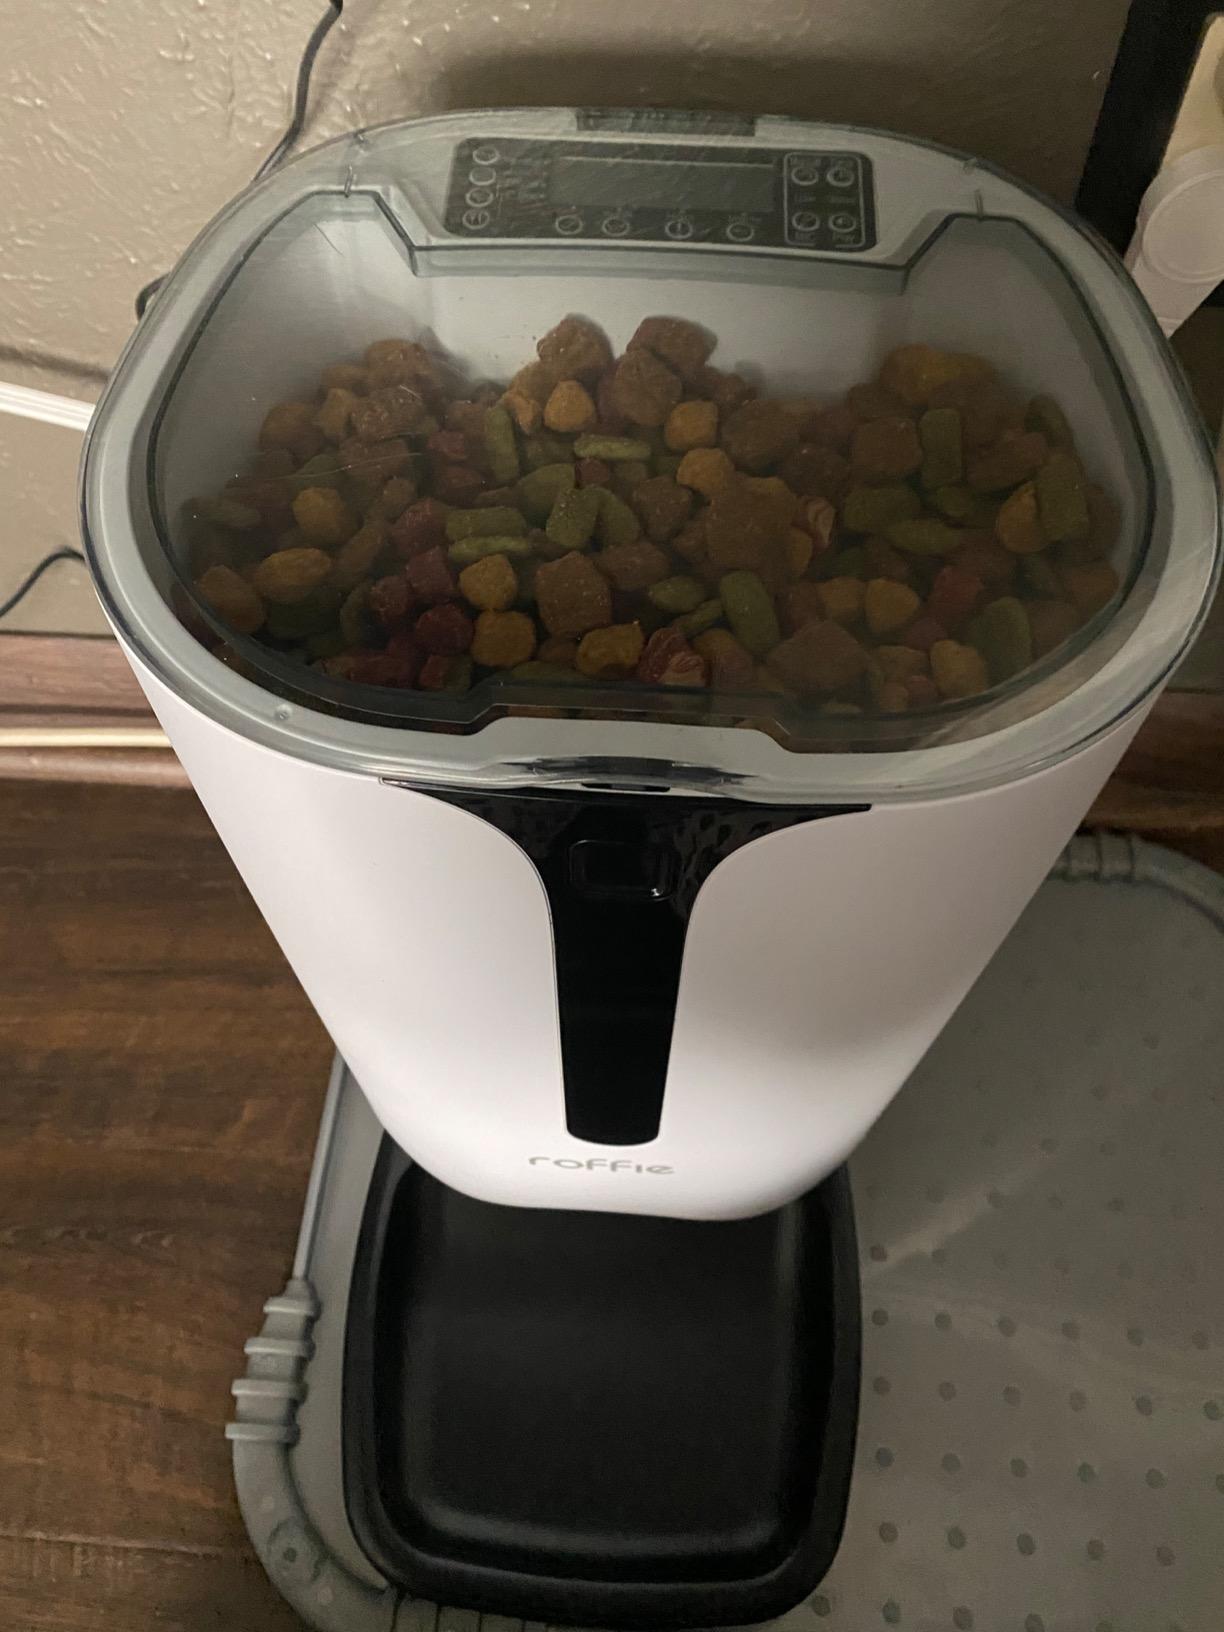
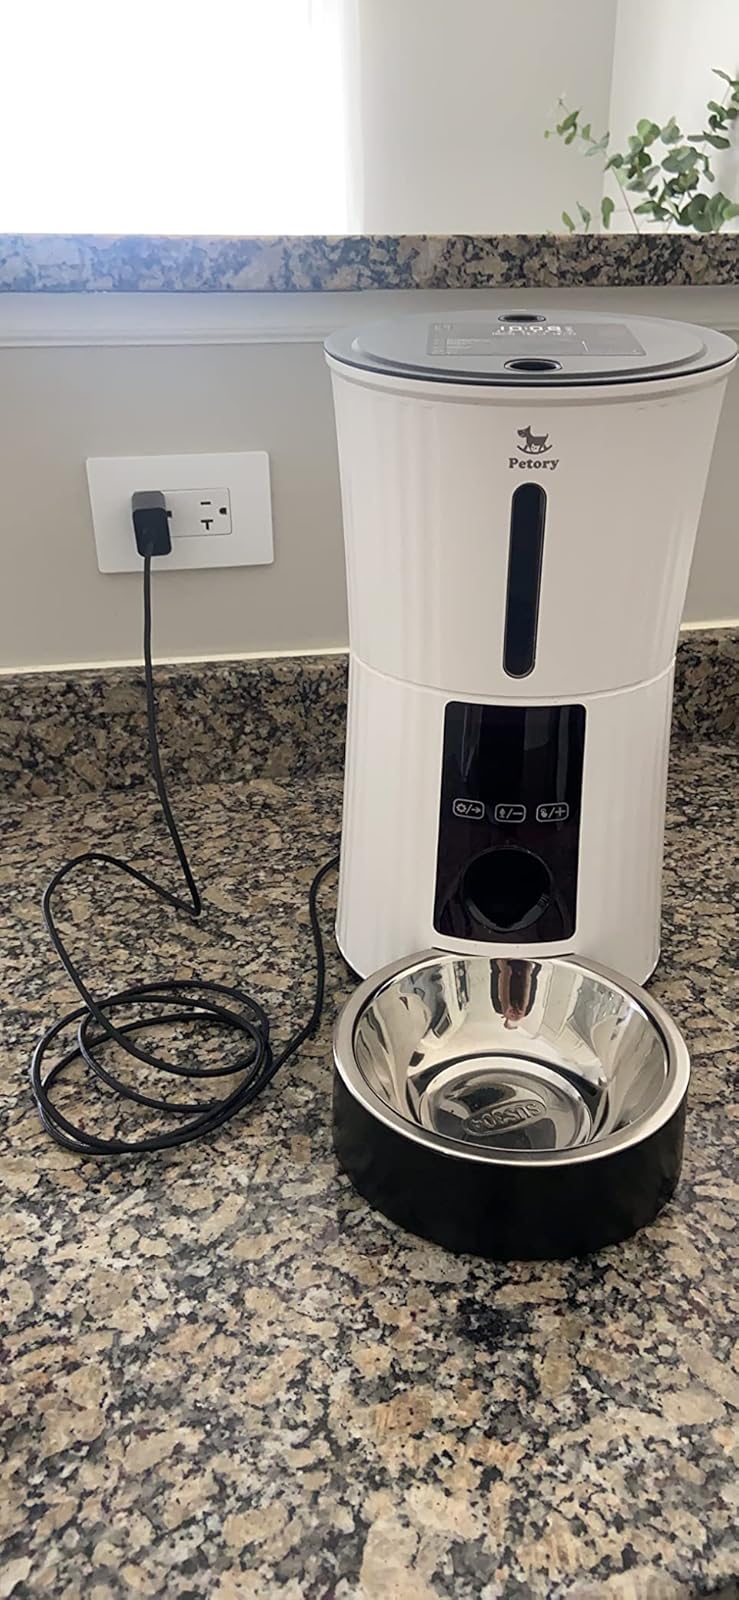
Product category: items_feeder
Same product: no